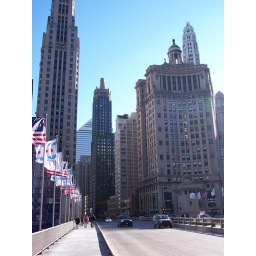
view south over the river from the chicago tribune tower